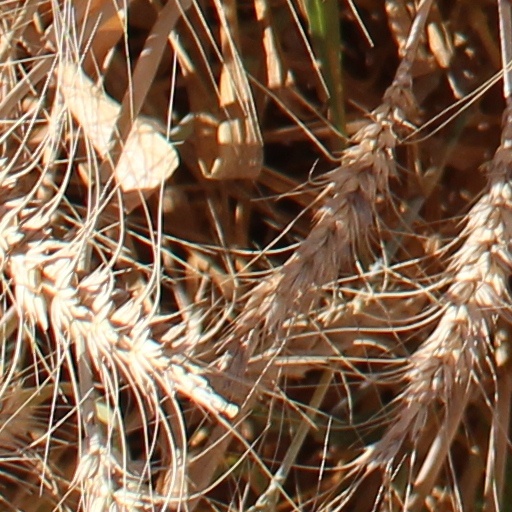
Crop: wheat